Golan Regiment

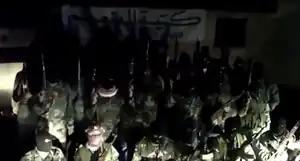
The al-Mutasim Battalion announces its formation, declaring that it intends to defend the "great revolution" against the "corrupt" Assad government and its "thugs" and "mercenaries".

The beginnings of the Golan Regiment trace back to 2011, when its later leader Majid Himoud volunteered for the Syrian Army. According to Himoud, the officers in his division abused him and other soldiers, whereupon they decided to defect. In December 2011, they formed a Free Syrian Army unit under Himoud's leadership, the al-Mutasim Battalion, and began to fight against the government near the border with Israel. Allied with other local rebel groups, Himoud's men fought at Jabata, Khan Arnabah, Madinat al-Baath (today Madinat al-Salam Beer Ajam, and Breika, and made good progress against the government. As time went on, however, Himoud became increasingly dissatisfied with his allies; he later claimed that some groups such as Alwiya al-Furqan "wouldn’t even fight, they would come to the battlefield after the clashes had ended, take pictures and videos next to destroyed buildings and tanks, and then send them back to their financiers in Jordan or the Gulf states in order to collect their paychecks". Others he accused of closely working with Israel, which he considered a "red line" Syrians should not cross.